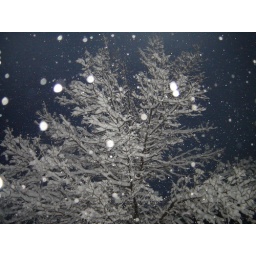
This is a tree outside my house in a spring snow storm. 4-11-08